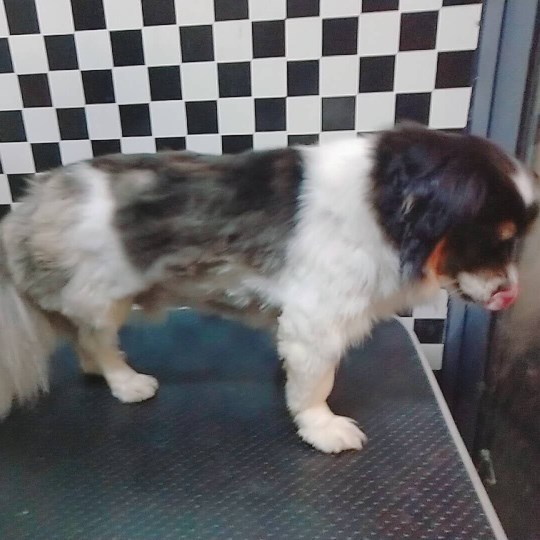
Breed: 806-n000129-papillon